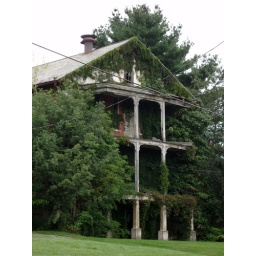
Abandoned building in Lisbon, OH in front of the dog pound/sheriff's prison.